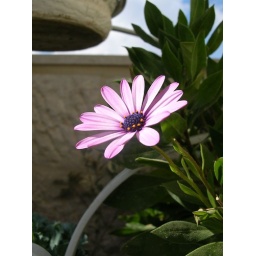
Some of the flowers my mom plants in the balcony